Rotary cannon

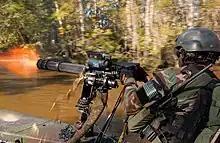
U.S. Special Warfare combatant-craft crewmen use a Gatling gun to lay down suppressing fire during a practice "hot" extraction of forces on a beach.

One of the main reasons for the resurgence of the electrically or hydraulically powered multiple-barrel design is the weapon's tolerance for continuously high rates of fire. For example, 1000 rounds per minute of continuous fire from a conventional single-barreled weapon ordinarily results in rapid barrel heating followed by stoppages caused by overheating. In contrast, a five-barreled rotary gun firing 1000 rounds per minute fires only 200 rounds per barrel per minute, an acceptable rate of fire for continuous use. A multiple-barrel design also overcomes the limiting factor of the loading and extraction sequence. In a single-barrel design, these tasks must alternate, limiting the rate of fire. A multiple-barrel design allows loading and extraction to occur simultaneously on different barrels as they rotate. The design is also resistant to defective ammunition, which can cause normal machine guns to malfunction when a cartridge fails to load, fire, or eject from the weapon. Since the power source of a multiple-barrel design is external, it can simply extract defective rounds as it would a regular, spent cartridge.